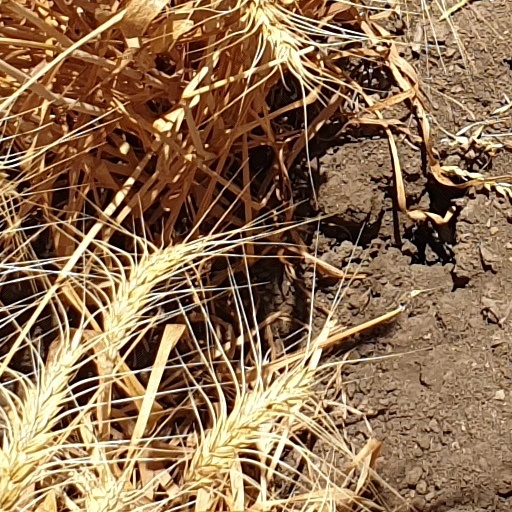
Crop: wheat